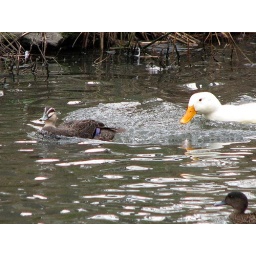
the brown duck was being chased by the white one.